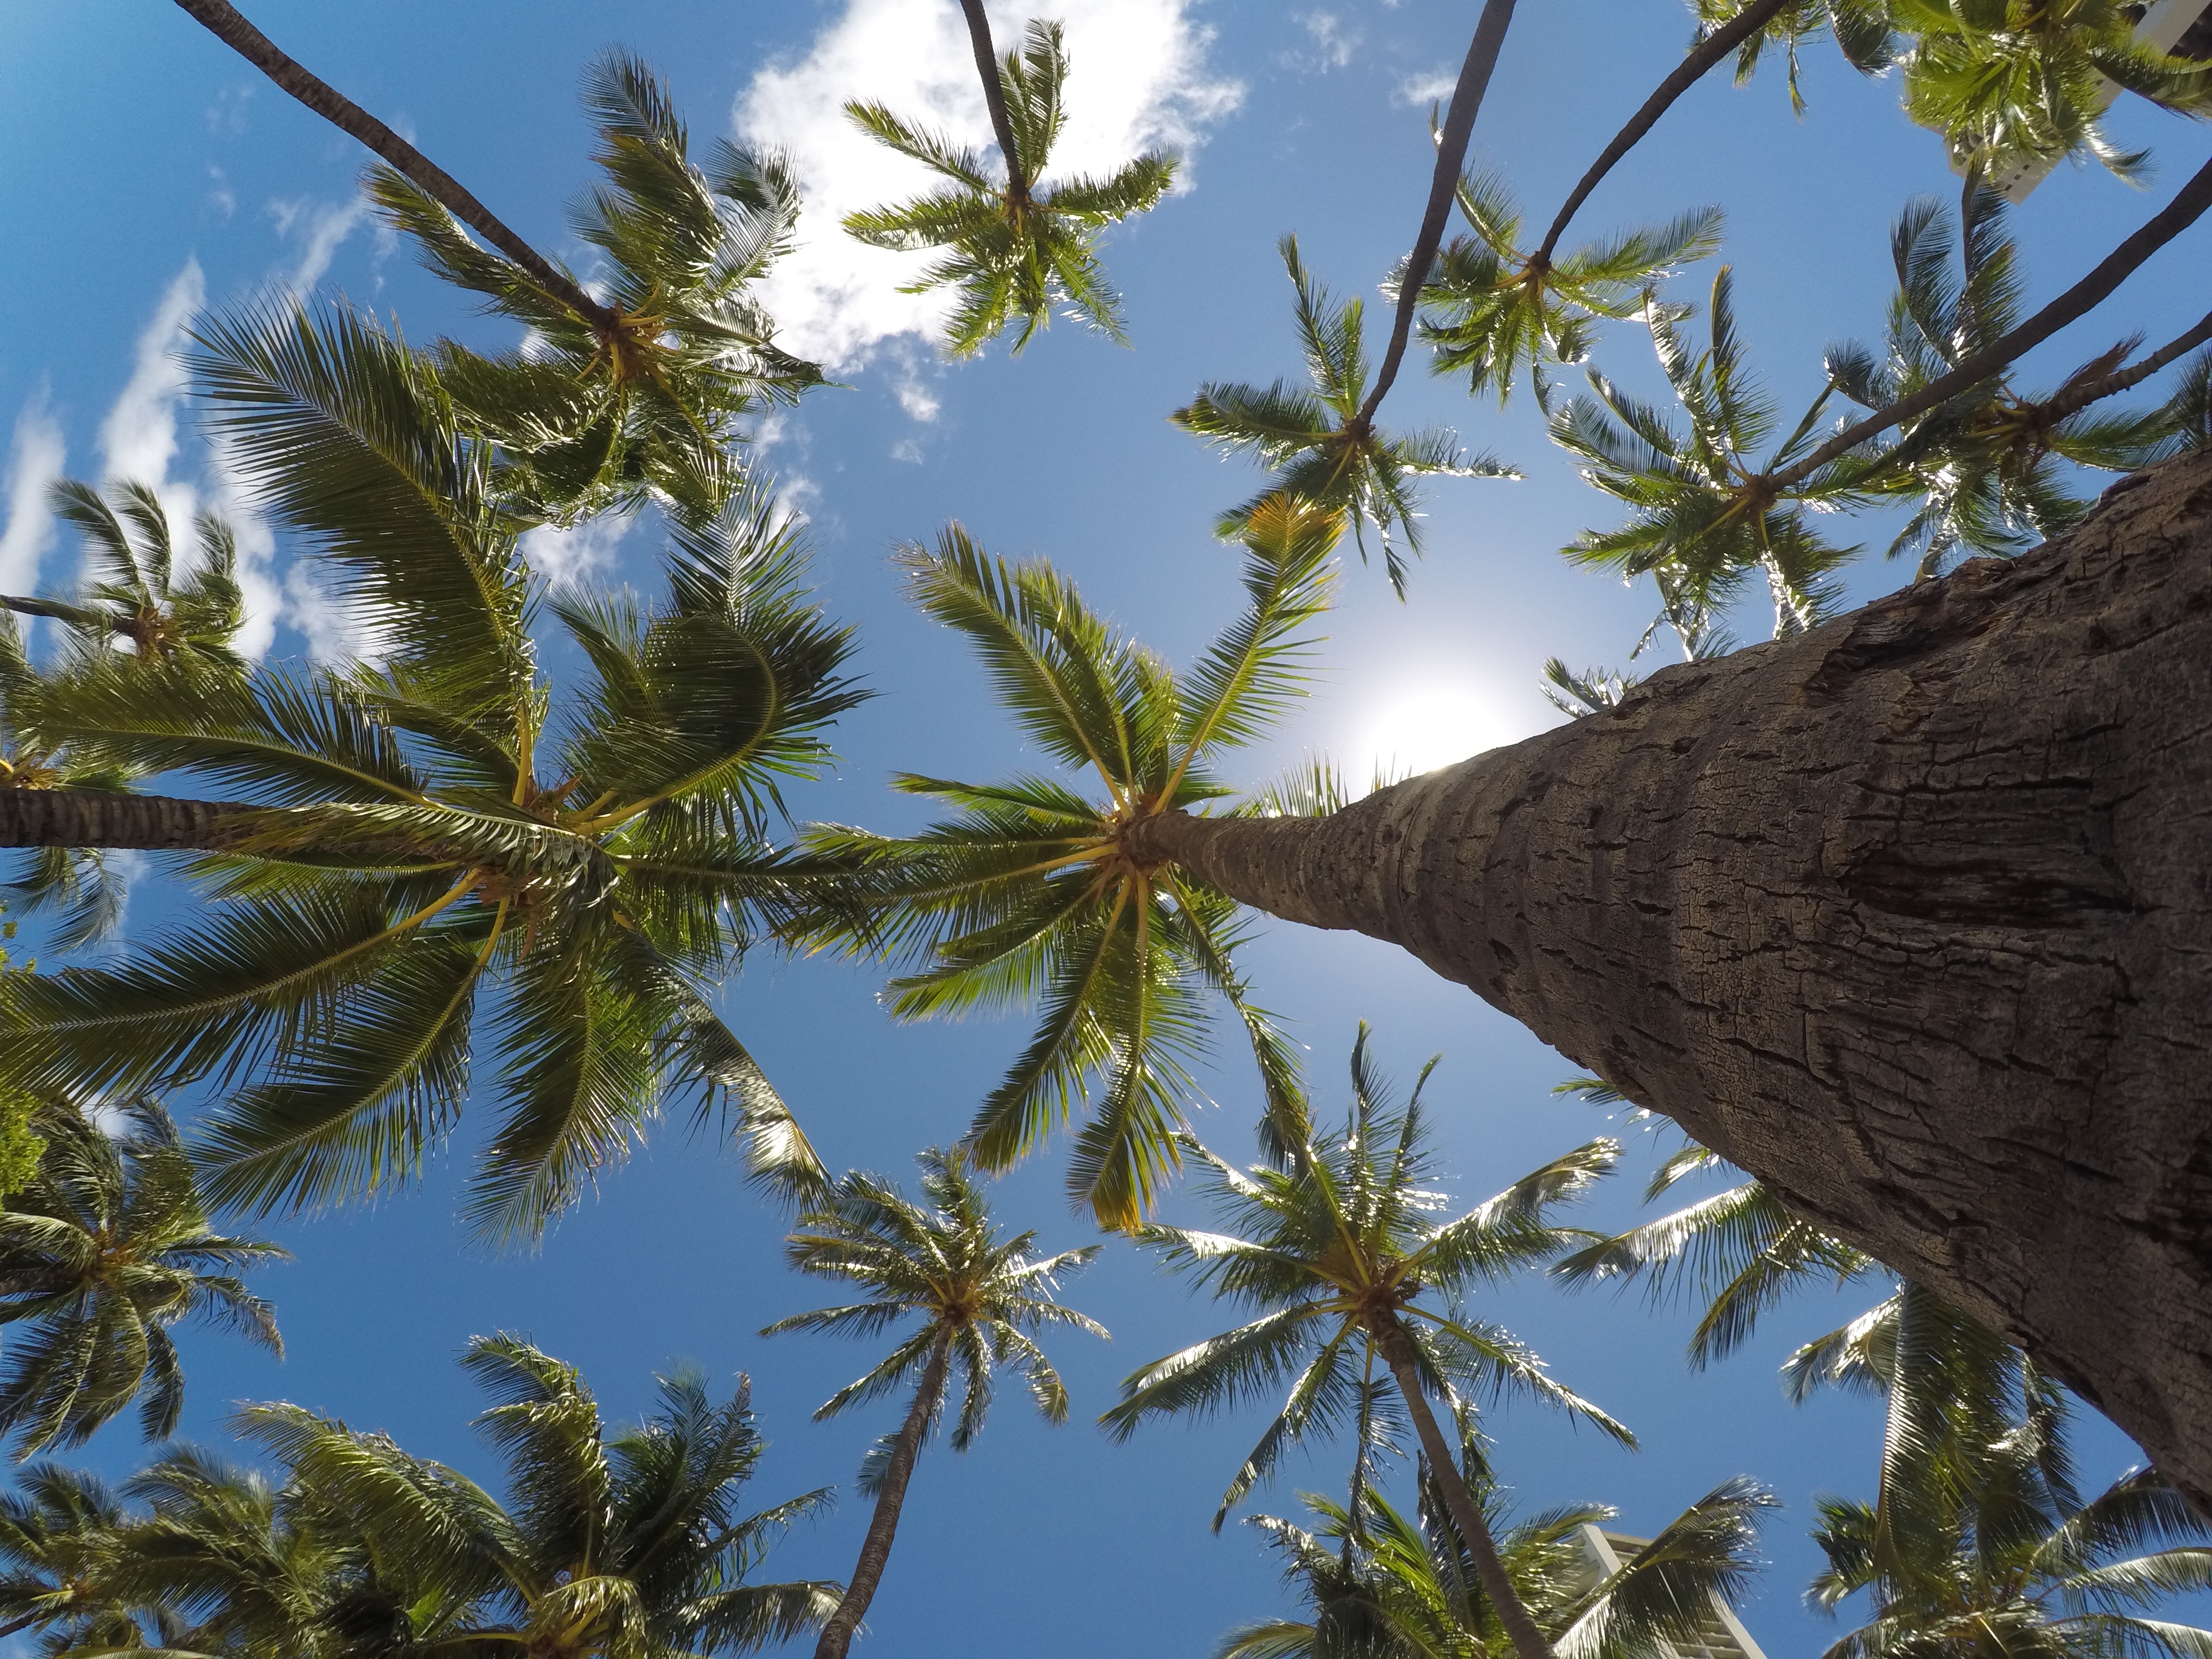
tree, branch, cloud, plant, sky, palm tree, leaf, flower, wind, palm, botany, flora, conifer, spruce, tropics, ecosystem, flowering plant, woody plant, land plant, arecales, palm family